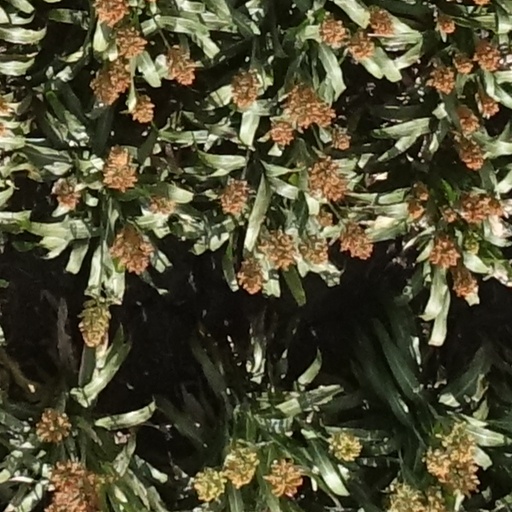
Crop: sorghum